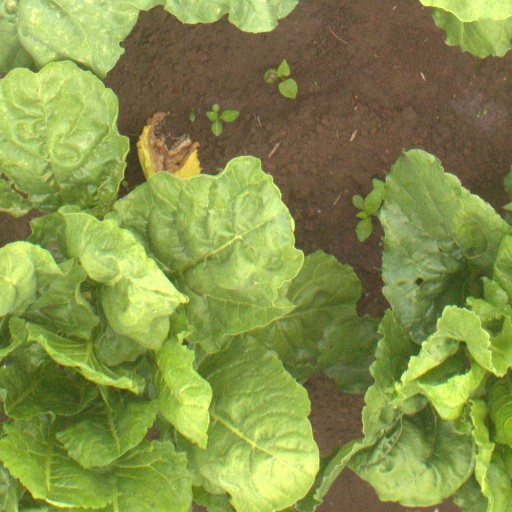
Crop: sugar beet